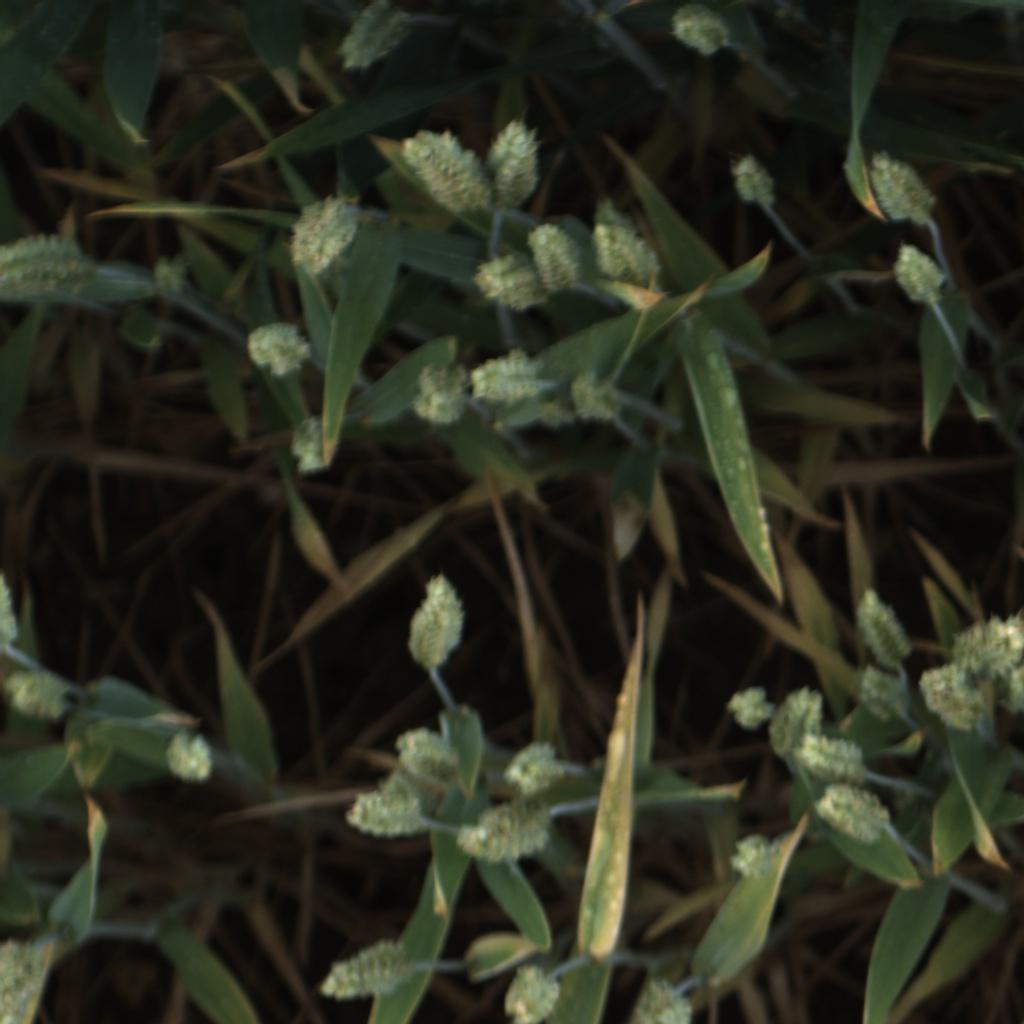
Country: UK
Location: Rothamsted
Wheat development stage: Filling - Ripening